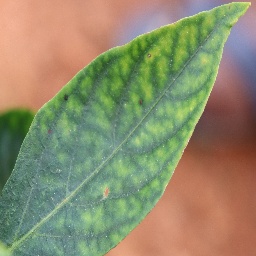
Label: nutritional